Robinson Crusoe (1902 film)

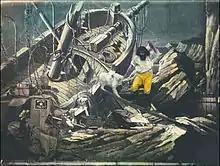
A frame from the film

Robinson Crusoe is a 1902 French silent film directed by Georges Méliès, based on Daniel Defoe's 1719 book of the same name.